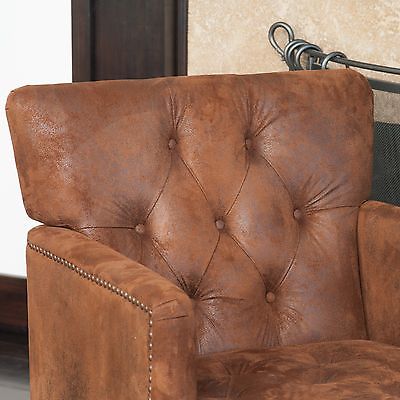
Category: chair